Operation Pamphlet

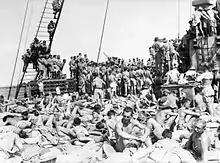
Soldiers relaxing in the cramped conditions on board "Nieuw Amsterdam" while the ship crossed the Indian Ocean

The convoy arrived at Addu Atoll on the evening of 9 February, and anchored there to refuel and take on supplies. This atoll served as a secret supply base for Allied vessels in the Indian Ocean, and the Australian soldiers were not told where they were while the refuelling took place. The troops were also not permitted to go ashore, but regarded the sight of the tropical atoll as a welcome change from the arid Middle East. After the ships were refuelled, the convoy sailed on the afternoon of 10 February.